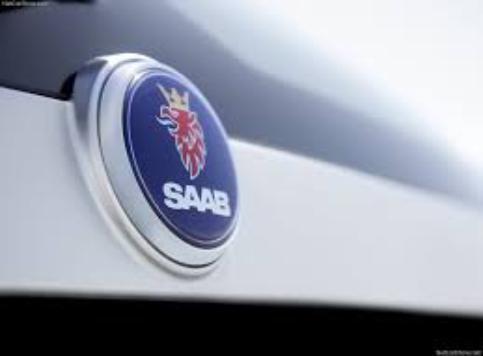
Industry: Transportation